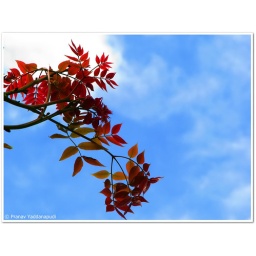
red leaves against blue sky